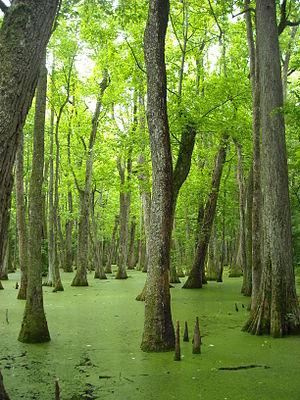
La rivière aux Perles est un fleuve des États-Unis qui s'écoule dans l'État du Mississippi, avant de rejoindre les limites de l'État de la Louisiane et de l'État du Mississippi.